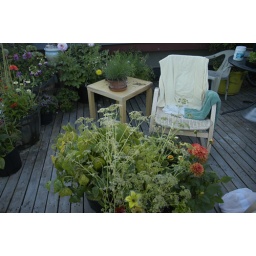
Also wax beans on their last leg, rusty dalias and shives on table beside a chair.